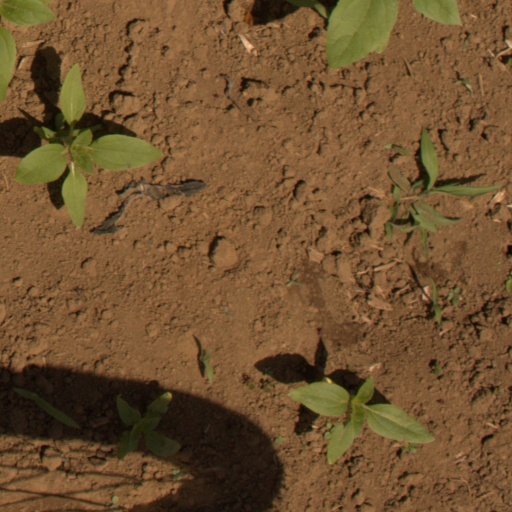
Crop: Jerusalem artichoke